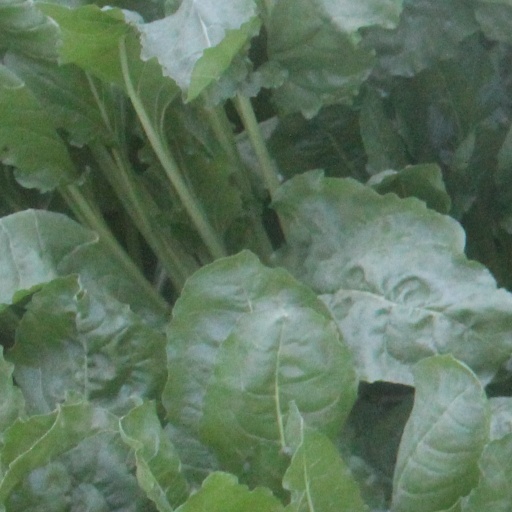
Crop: sugar beet